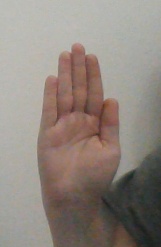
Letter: seen